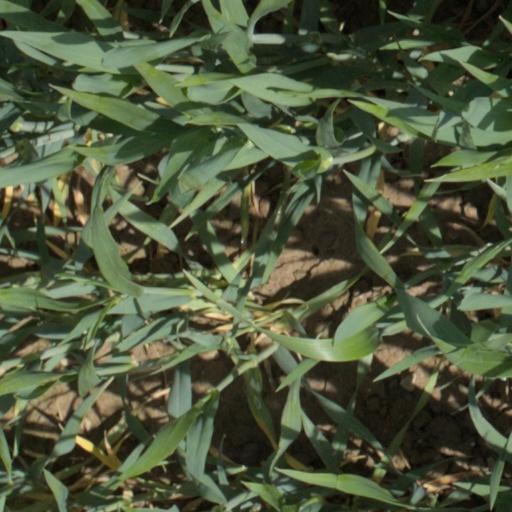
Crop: wheat